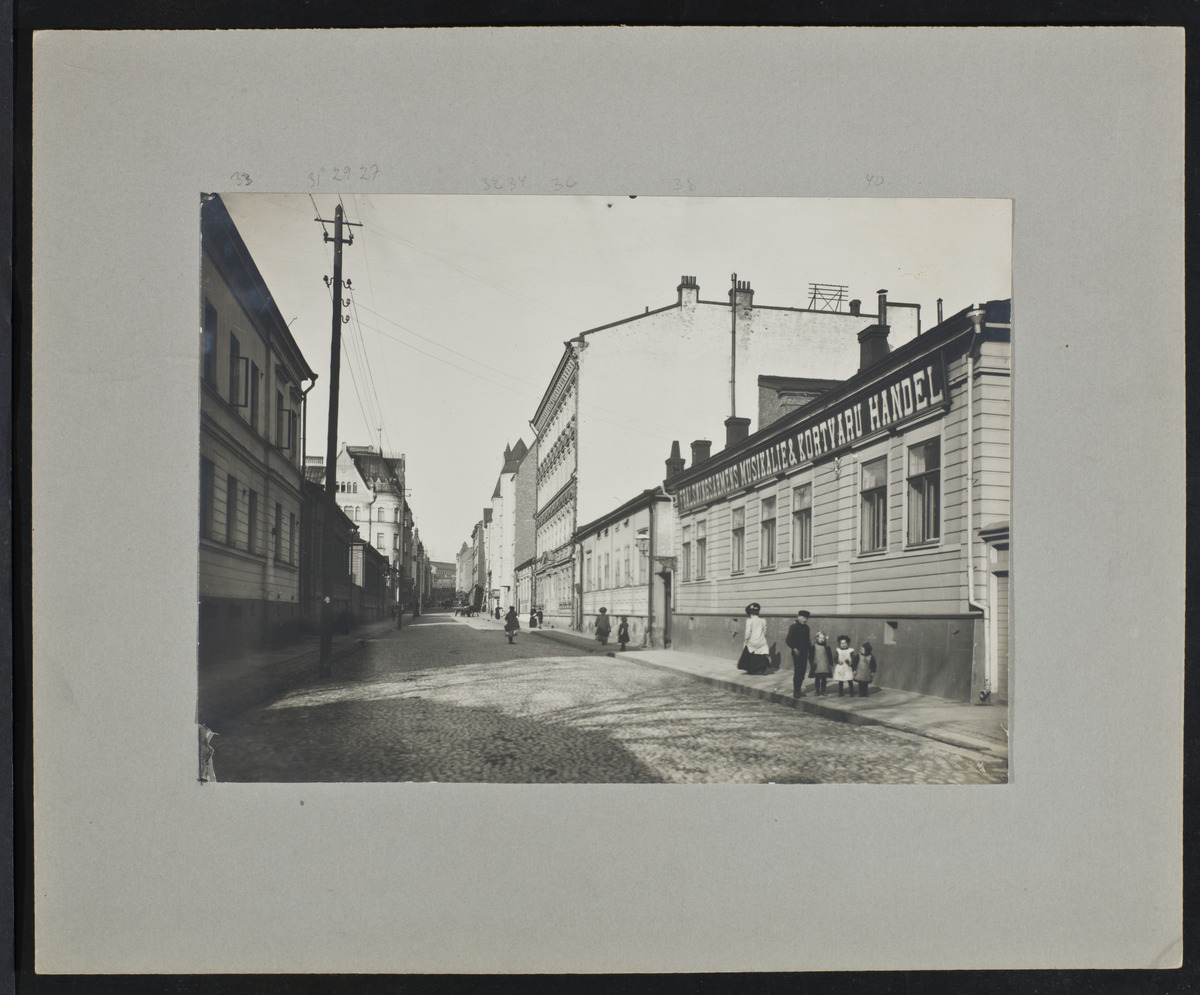
Uudenmaankatu 40-34, vasemmalla 33
sisällön kuvaus: Uudenmaankatu 40-34, vasemmalla 33. Puutalossa oikealla on  "Frälsningsarmens musikalie & kortvaru handel"  n:o 38. Antipoffin talo on kivitalo oikealla on n:o 36. Mukulakivipäällysteinen katu. mustavalkoinen
Ajankohta: kuvausaika 1900 -luvun alk.
Paikka: Suomi, Uusimaa, Helsinki, Punavuori Helsinki, Uudenmaankatu 40-34
Aiheet: rakennukset asuinrakennukset liikerakennukset, myymälät, puurakennukset, kerrostalot, jalankulkijat, pelastusarmeija